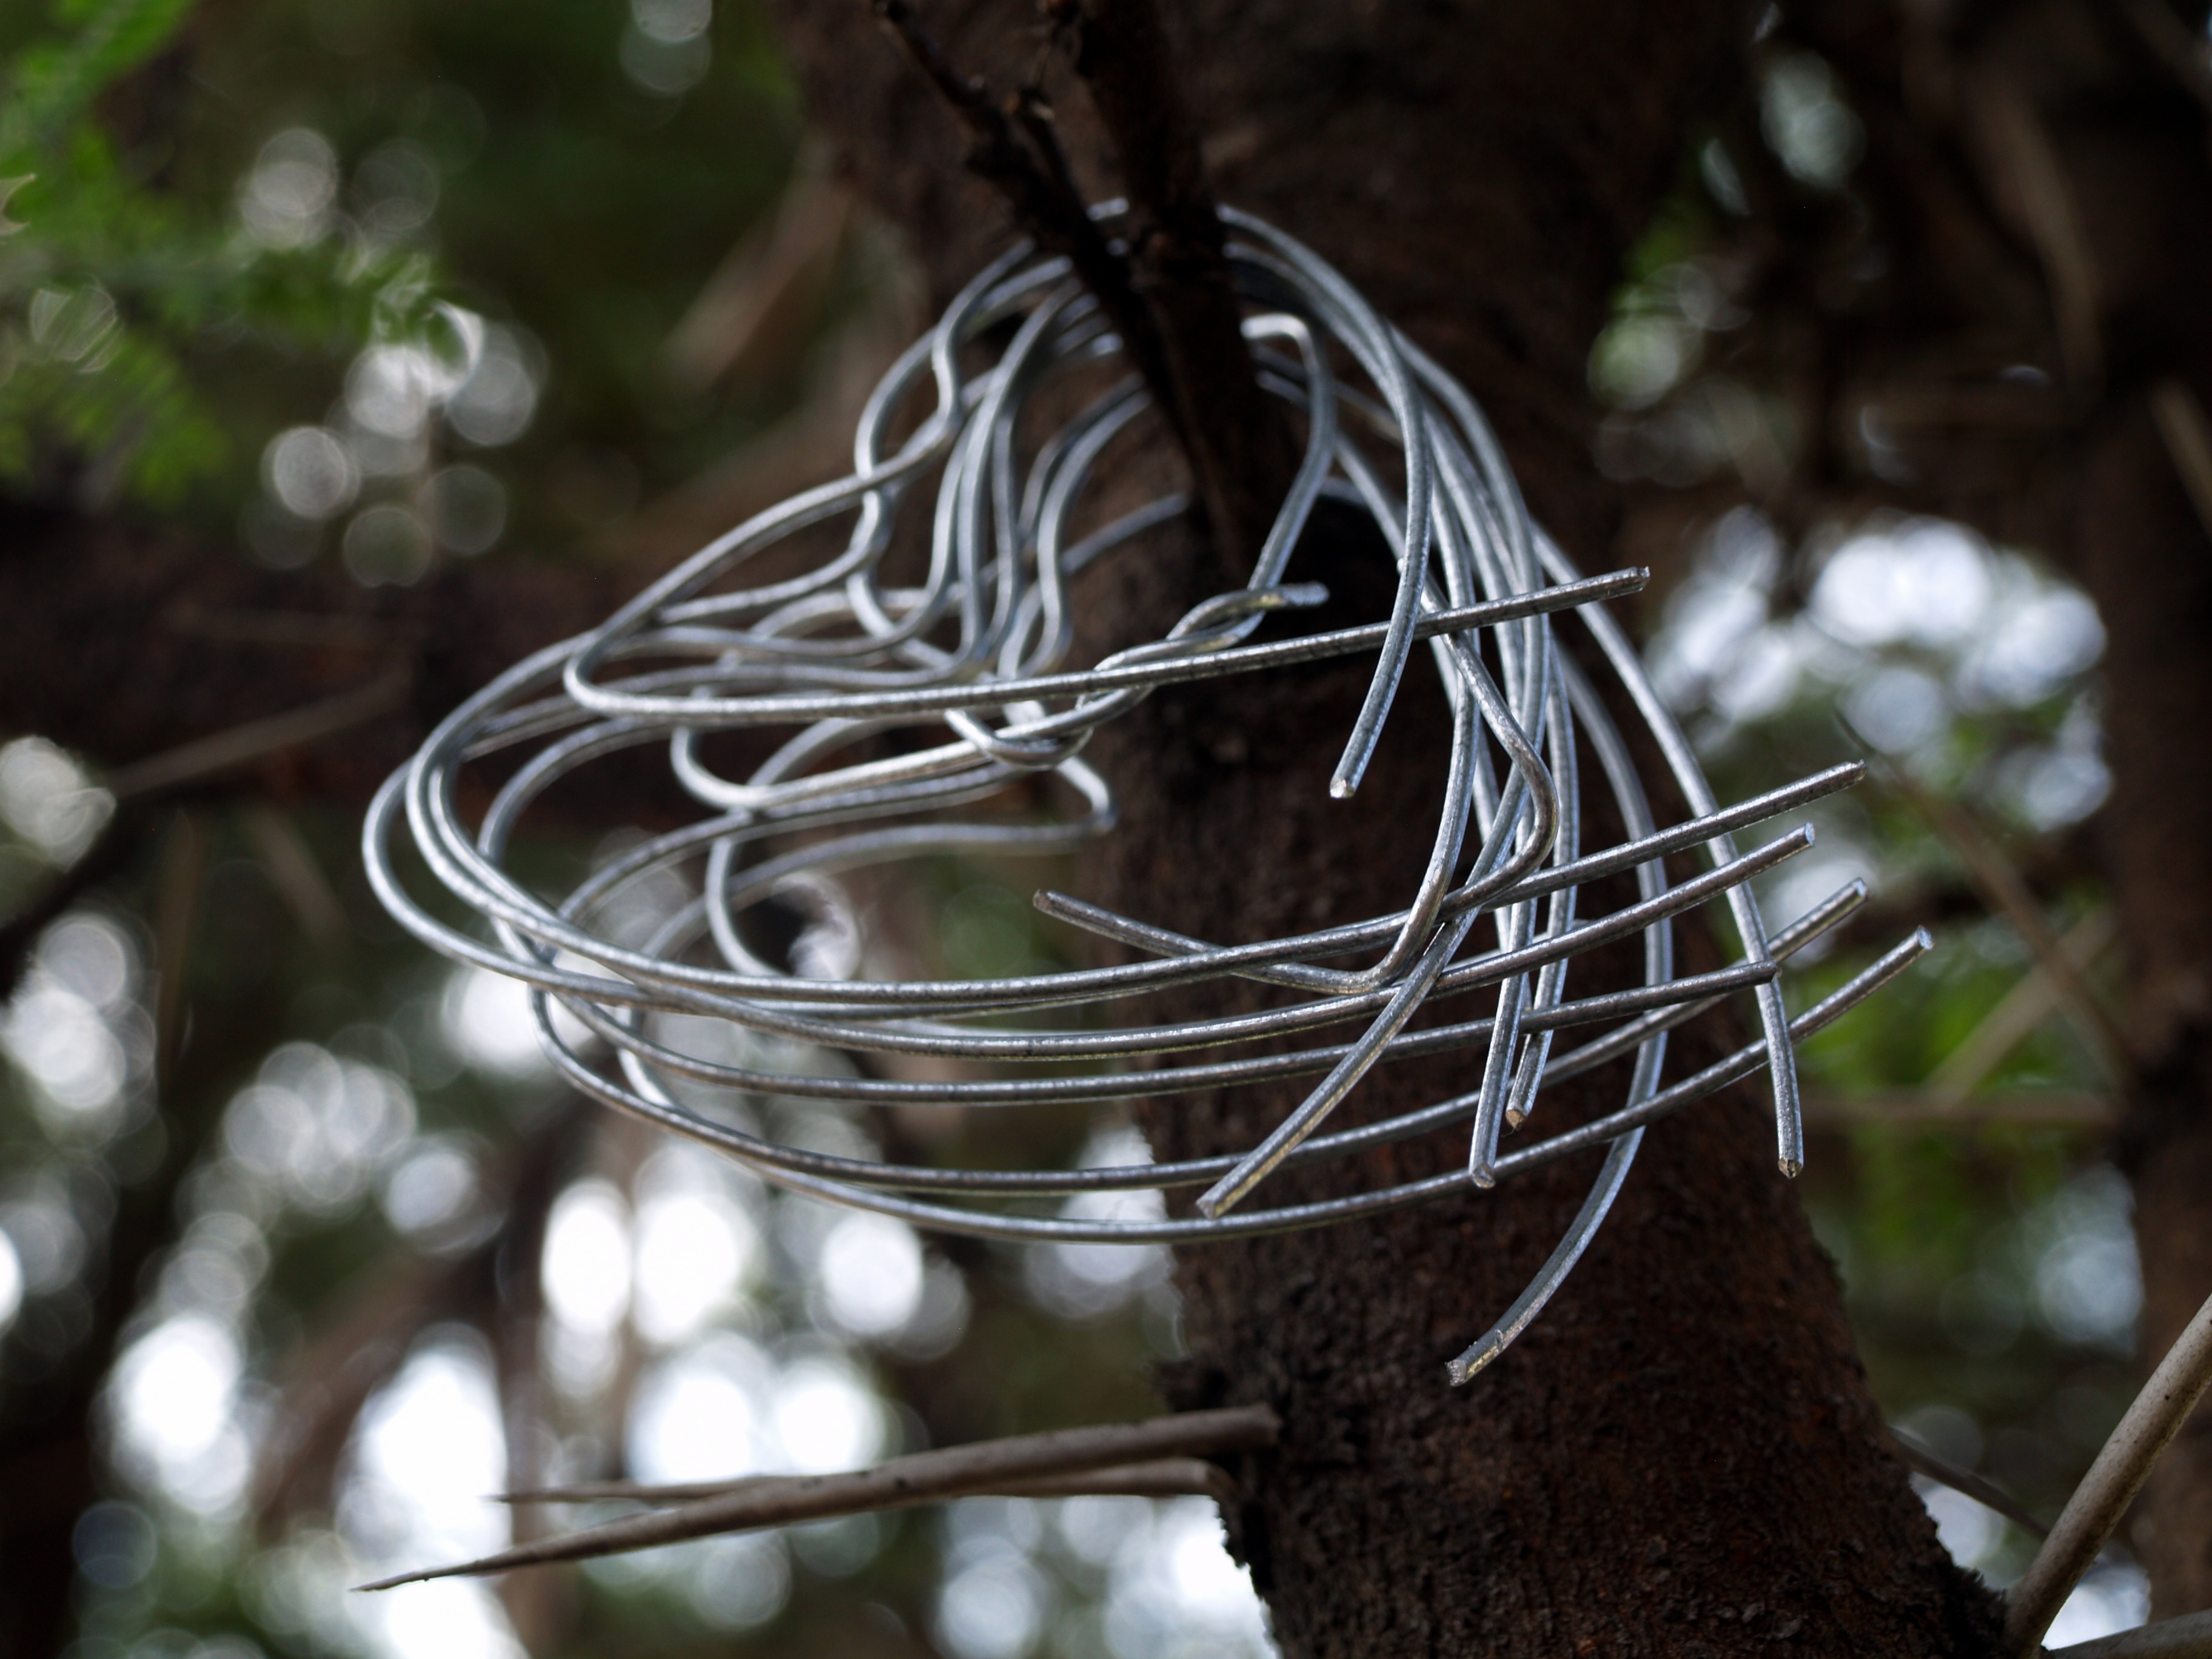
tree, branch, plant, leaf, flower, spring, artistic, flora, twig, macro photography, thorn tree, steel hearts